Telecommunications in Russia

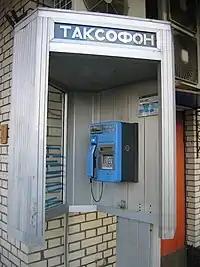
Telephone booth of Moscow City Telephone Network

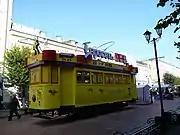
Euroset retail pavilion in Tver, Russia

"Networking" can be traced to the spread of mail and journalism in Russia, and information transfer by technical means came to Russia with the telegraph and radio, besides, a 1837 sci-fi novel "Year 4338", by the 19th-century Russian philosopher Vladimir Odoevsky, contains predictions such as "friends' houses are connected by means of magnetic telegraphs that allow people who live far from each other to talk to each other" and "household journals" "having replaced regular correspondence" with "information about the hosts’ good or bad health, family news, various thoughts and comments, small inventions, as well as invitations".